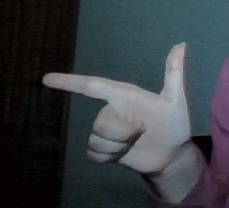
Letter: yaa